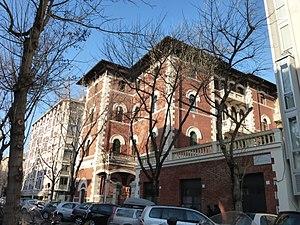
La Villa Vitale est un hôtel particulier néo-Renaissance situé à l'angle de la Via dei Gracchi avec la Via Alessandro Farnese, dans le Rione Prati de Rome.